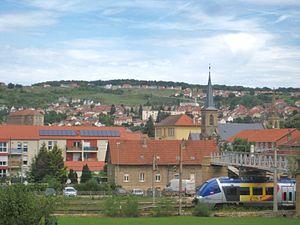
Moyeuvre-Grande est une commune française située à la confluence de l’Orne et du Conroy, en Moselle.